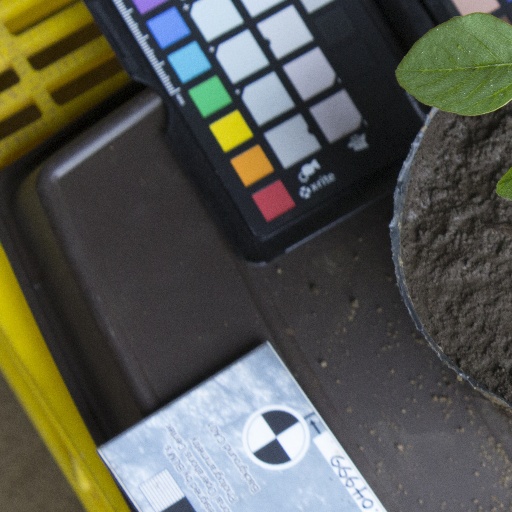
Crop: soybean